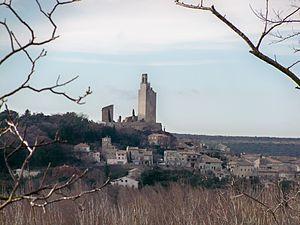
Tour de Chamaret (26)